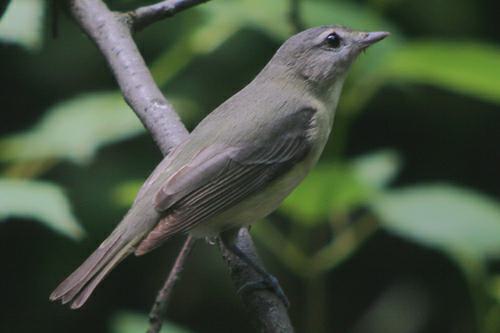
A photo of a philadelphia vireo